Motorola Slvr

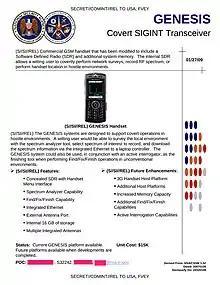
NSA

The SLVR is featured in the NSA ANT catalog as a variant costing $15,000 and containing a software-defined radio for covert surveillance.